Sherman Fairchild

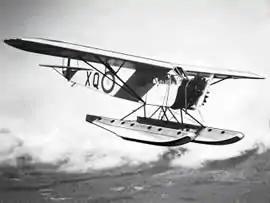
FC-2

Fairchild Corporation developed the Fairchild Lunar Mapping Camera (also known as the Metric Camera) for NASA. The camera was carried on Apollo 15, 16, and 17 and took photos from lunar orbit throughout the missions. Over 7,000 frames were captured by the Lunar Mapping Cameras, covering approximately 20% of the lunar surface. These frames were used to produce topographic photo maps of the moon.